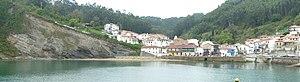
Tazones est une des 41 paroisses civiles ainsi qu'un village de la commune de Villaviciosa, dans les Asturies. La paroisse a une superficie de 3,51 km² et compte 300 habitants en 2006.